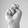
ASL letter: N